Andrew Wood (singer)

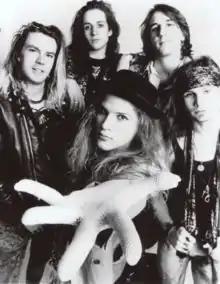
Wood (front) with Mother Love Bone in 1989

Andrew Patrick Wood (January 8, 1966 – March 19, 1990) was an American musician who was the lead singer and lyricist for the alternative rock bands Malfunkshun and Mother Love Bone. He formed Malfunkshun in 1980 with his older brother Kevin Wood on guitar and Regan Hagar on drums. The band used alter ego personas onstage; Wood performed as Landrew the Love Child. Though the band only released two songs before going on an extended hiatus, "With Yo' Heart (Not Yo' Hands)" and "Stars-n-You", on the "Deep Six" compilation album, they are often cited as being among the originators of the Seattle grunge movement. While in Malfunkshun, Wood started using drugs, entering rehab in 1985.